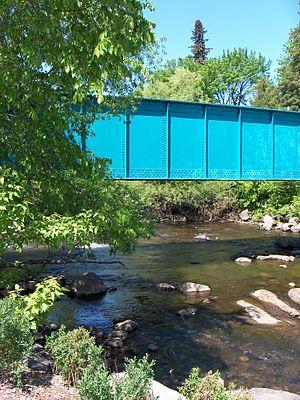
La rivière Saint-Charles est le principal cours d'eau traversant la ville de Québec, dans la région administrative de la Capitale-Nationale, dans la province de Québec, au Canada. Prenant sa source dans le lac Saint-Charles, où se jette à l'amont la rivière des Hurons, elle suit une course longue d'environ 33 kilomètres avant de se jeter dans le fleuve Saint-Laurent. Elle draine un bassin de près de 550 km² et une population de près de 350 000 personnes habite ses berges, dans la ville de Québec et la municipalité régionale de comté de La Jacques-Cartier.